Latirhinus

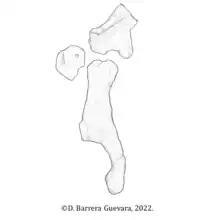
Pectoral elements

"Latirhinus" was originally thought to be similar to the saurolophine "Gryposaurus". However, a 2012 study found its holotype, as originally defined, to be a chimera comprising both lambeosaurine and saurolophine remains; the holotype bones would've belonged to a lambeosaurine. While this position has been accepted by other researchers, there are still disagreements over where "Latirhinus" falls within Lambeosaurinae. The first cladogram shows "Latirhinus" as a basal lambeosaurine, while the second shows an alternate position as a derived member of Lambeosaurini.